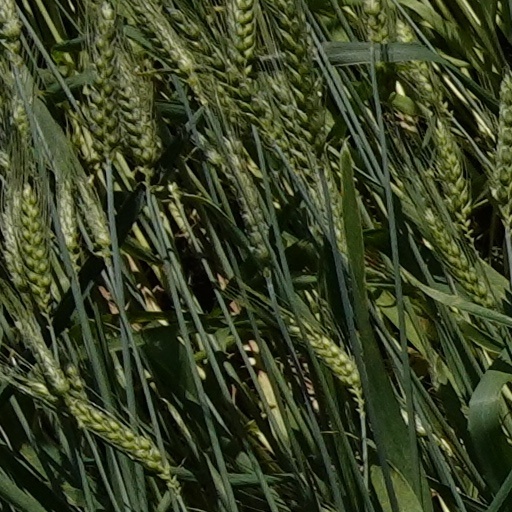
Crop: wheat